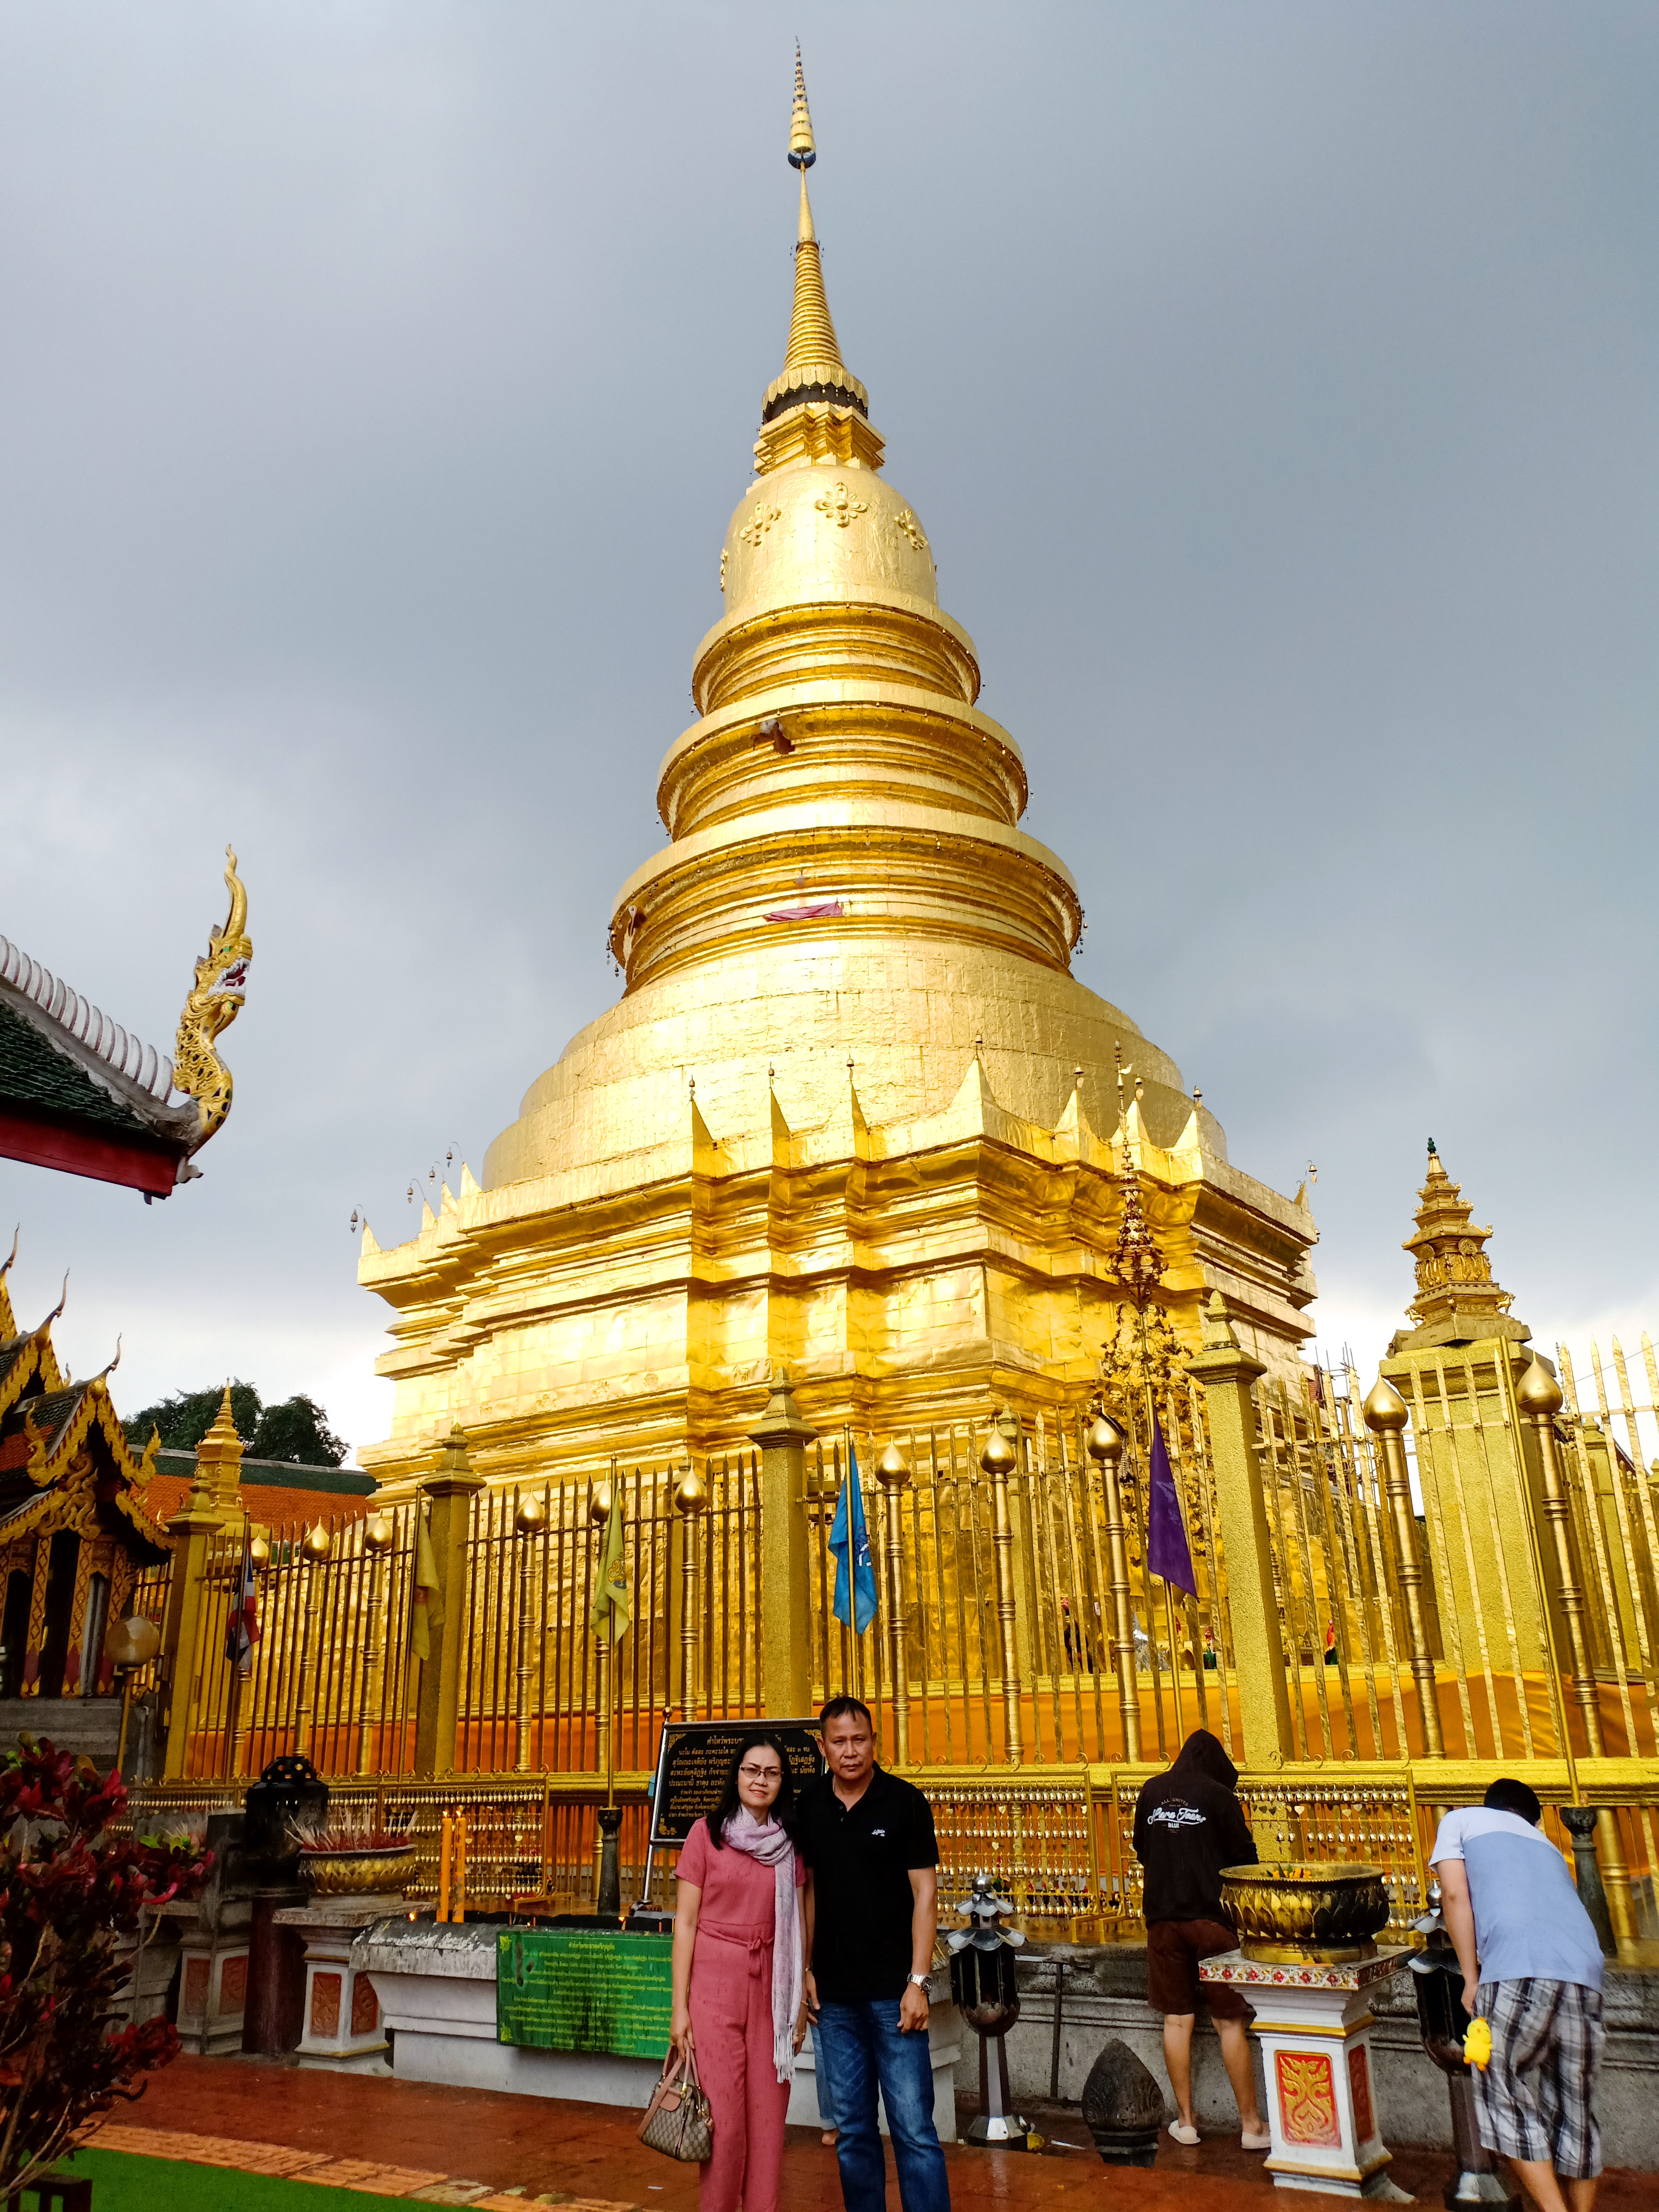
temple, landmark, place of worship, tower, spire, architecture, pagoda, building, stupa, chinese architecture, historic site, tourist attraction, tourism, shrine, pilgrimage, wat, national historic landmark